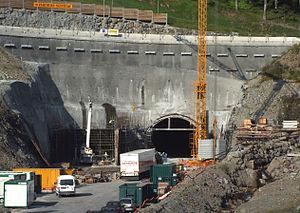
Second tunnel routier du Lioran en cours de construction
Le deuxième tunnel du Lioran est un tunnel routier français, situé dans les monts du Cantal, en Auvergne, dans le Massif central, permettant de relier l'est et l'ouest du département. Il a remplacé en 2007 le premier tunnel routier du Lioran.